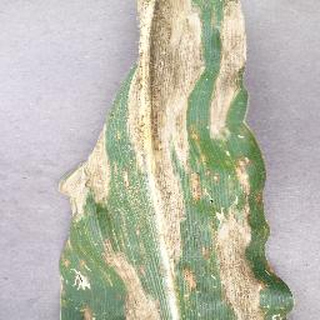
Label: corn_northern_leaf_blight